Damien Fitzpatrick

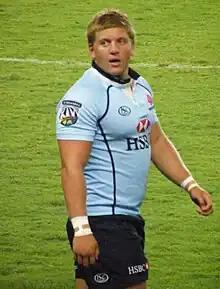

Damien Nicholas Fitzpatrick (born 8 June 1989) is an Australia professional rugby union player of Irish descent. He currently plays for the New South Wales Waratahs in Super Rugby. He was captain of the Sydney Rays team in the National Rugby Championship in 2017 and 2018. His position of choice is Hooker.